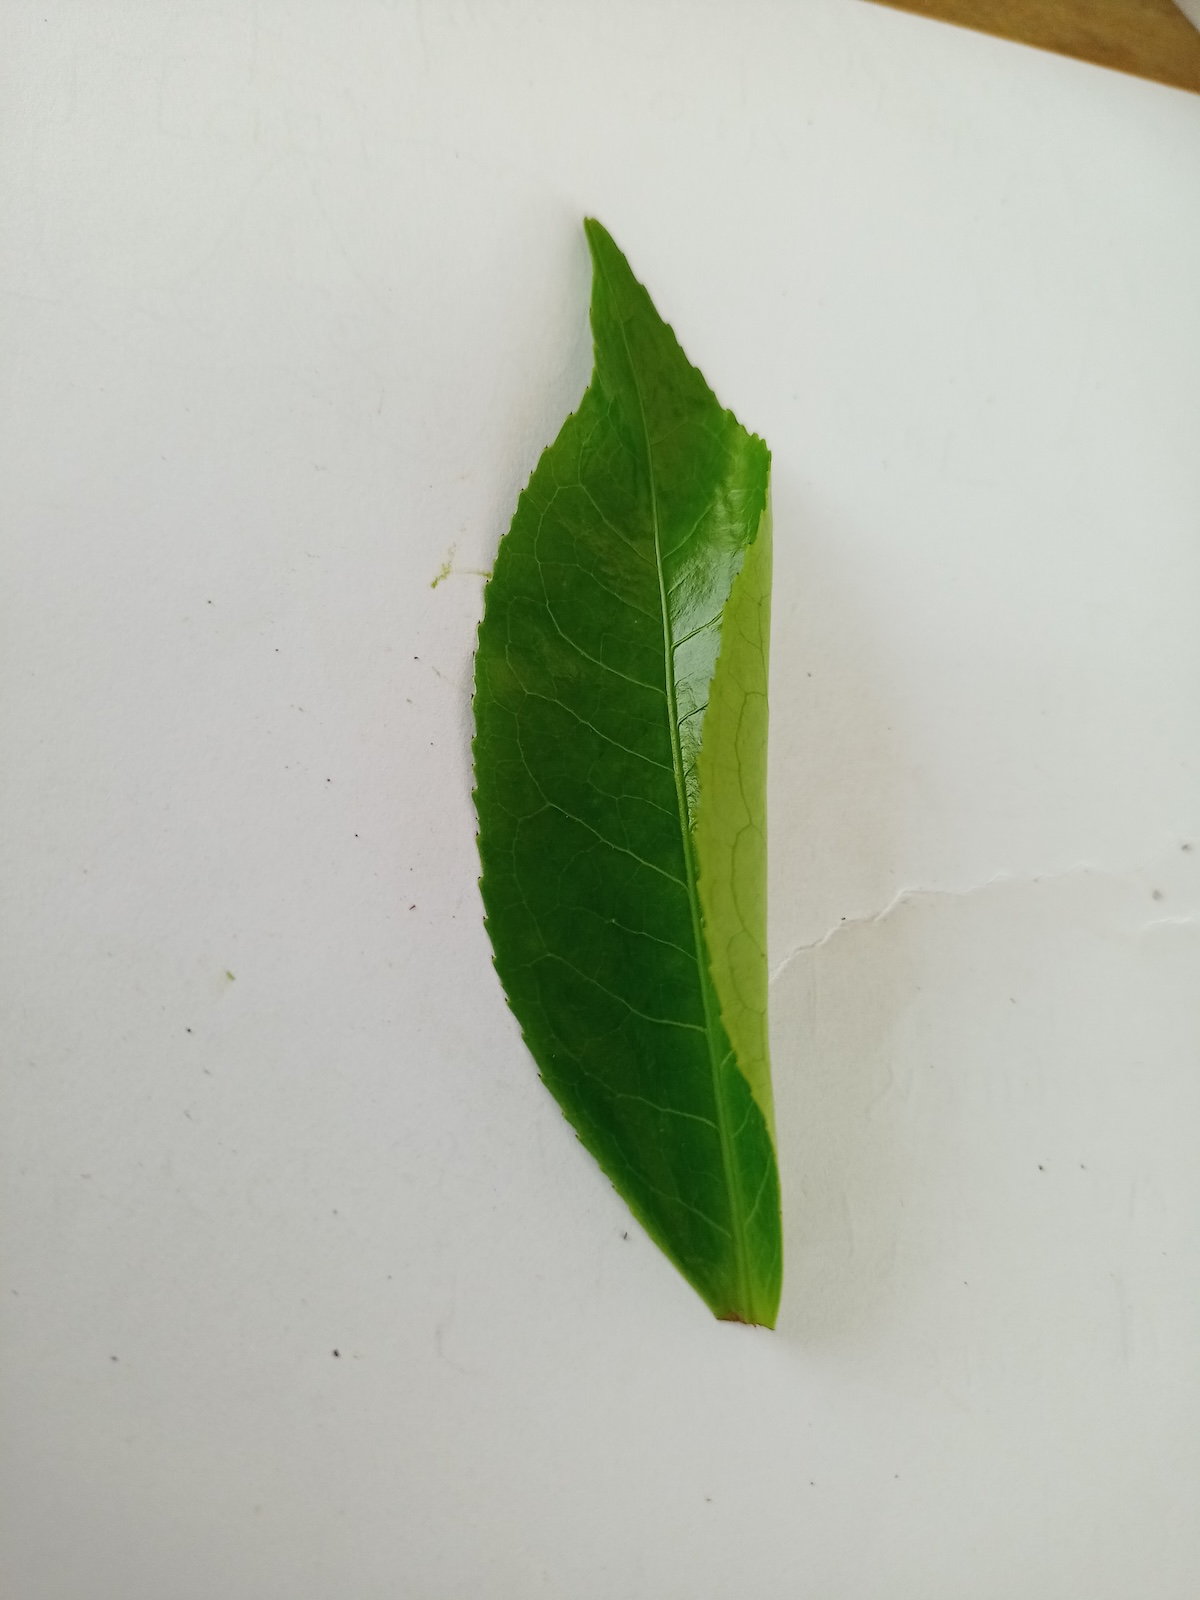
Label: Healthy leaf